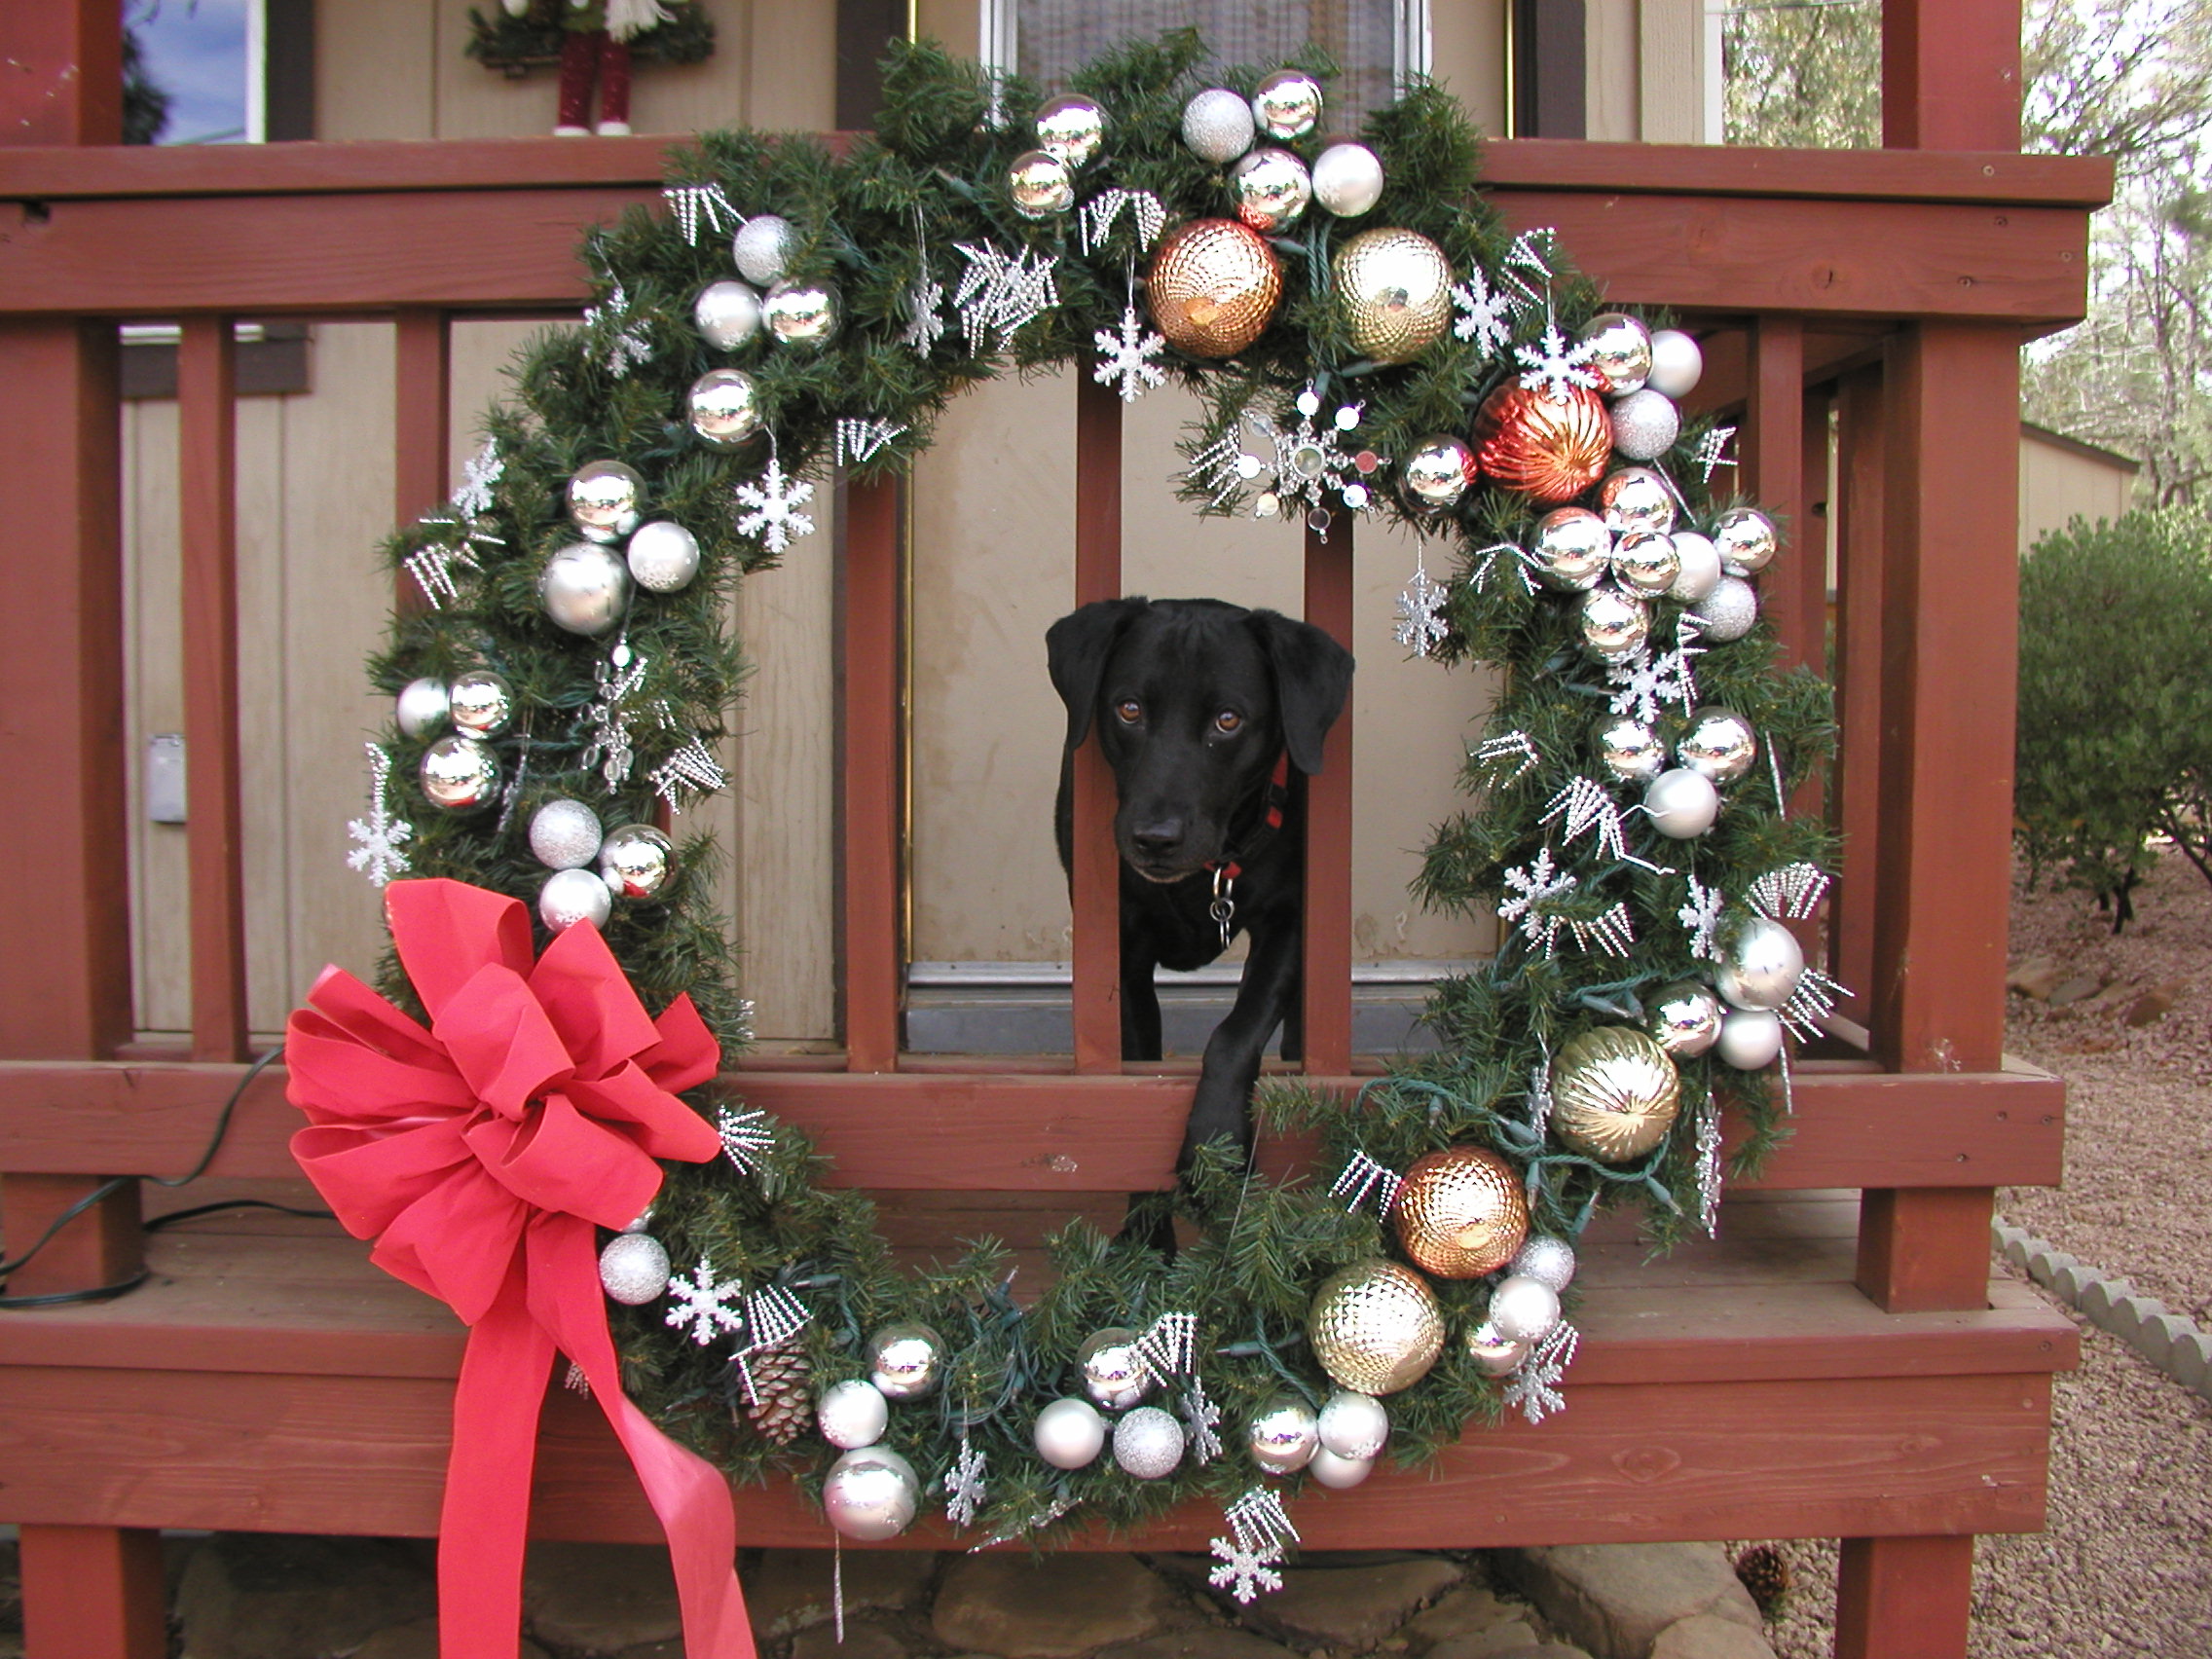
plant, flower, dog, christmas, decor, christmas tree, christmas decoration, floristry, strawberryaz, floral design, centrepiece, flower arranging